Carol Douglas

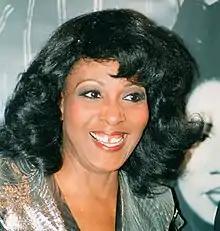
Douglas in 1996

Carol Douglas (born April 7, 1948) is an American singer whose hit "Doctor's Orders" (1974) was a pioneering track in the disco genre.